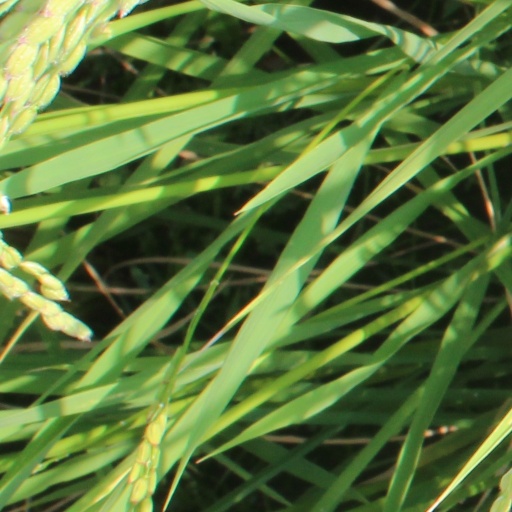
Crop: rice